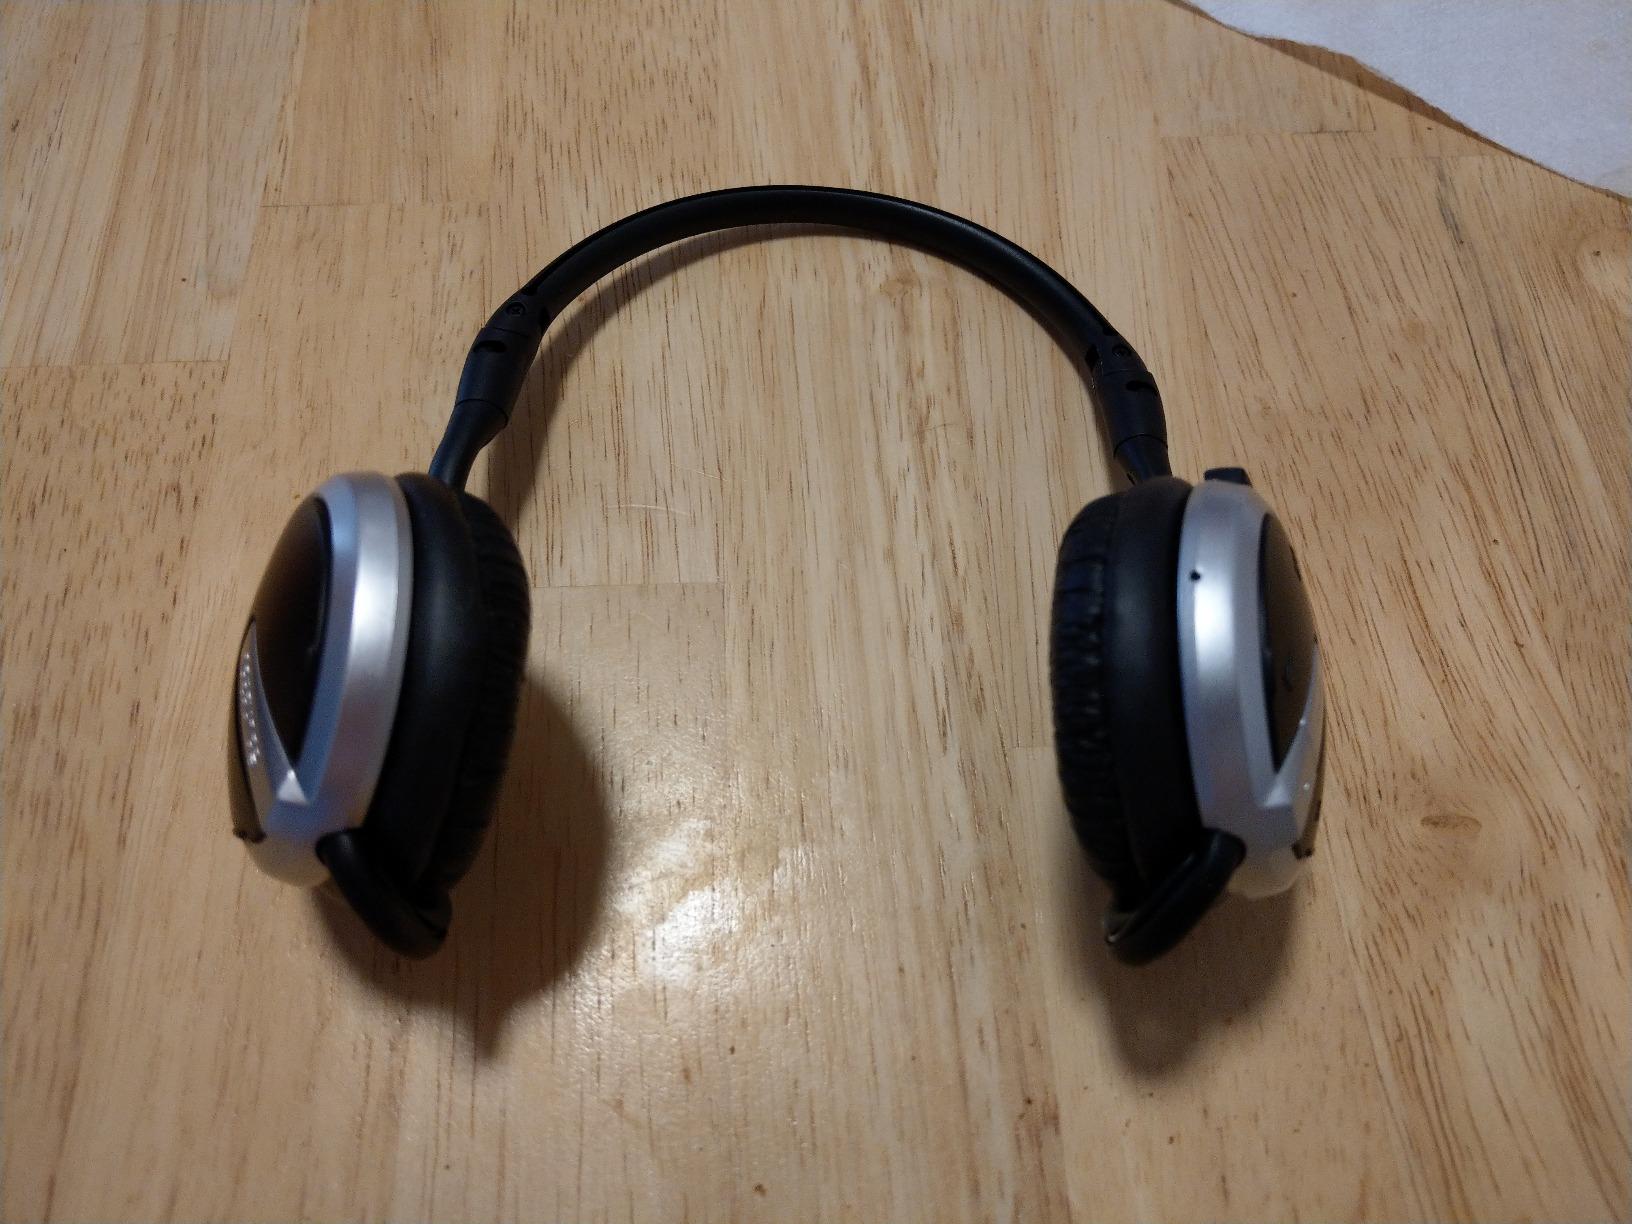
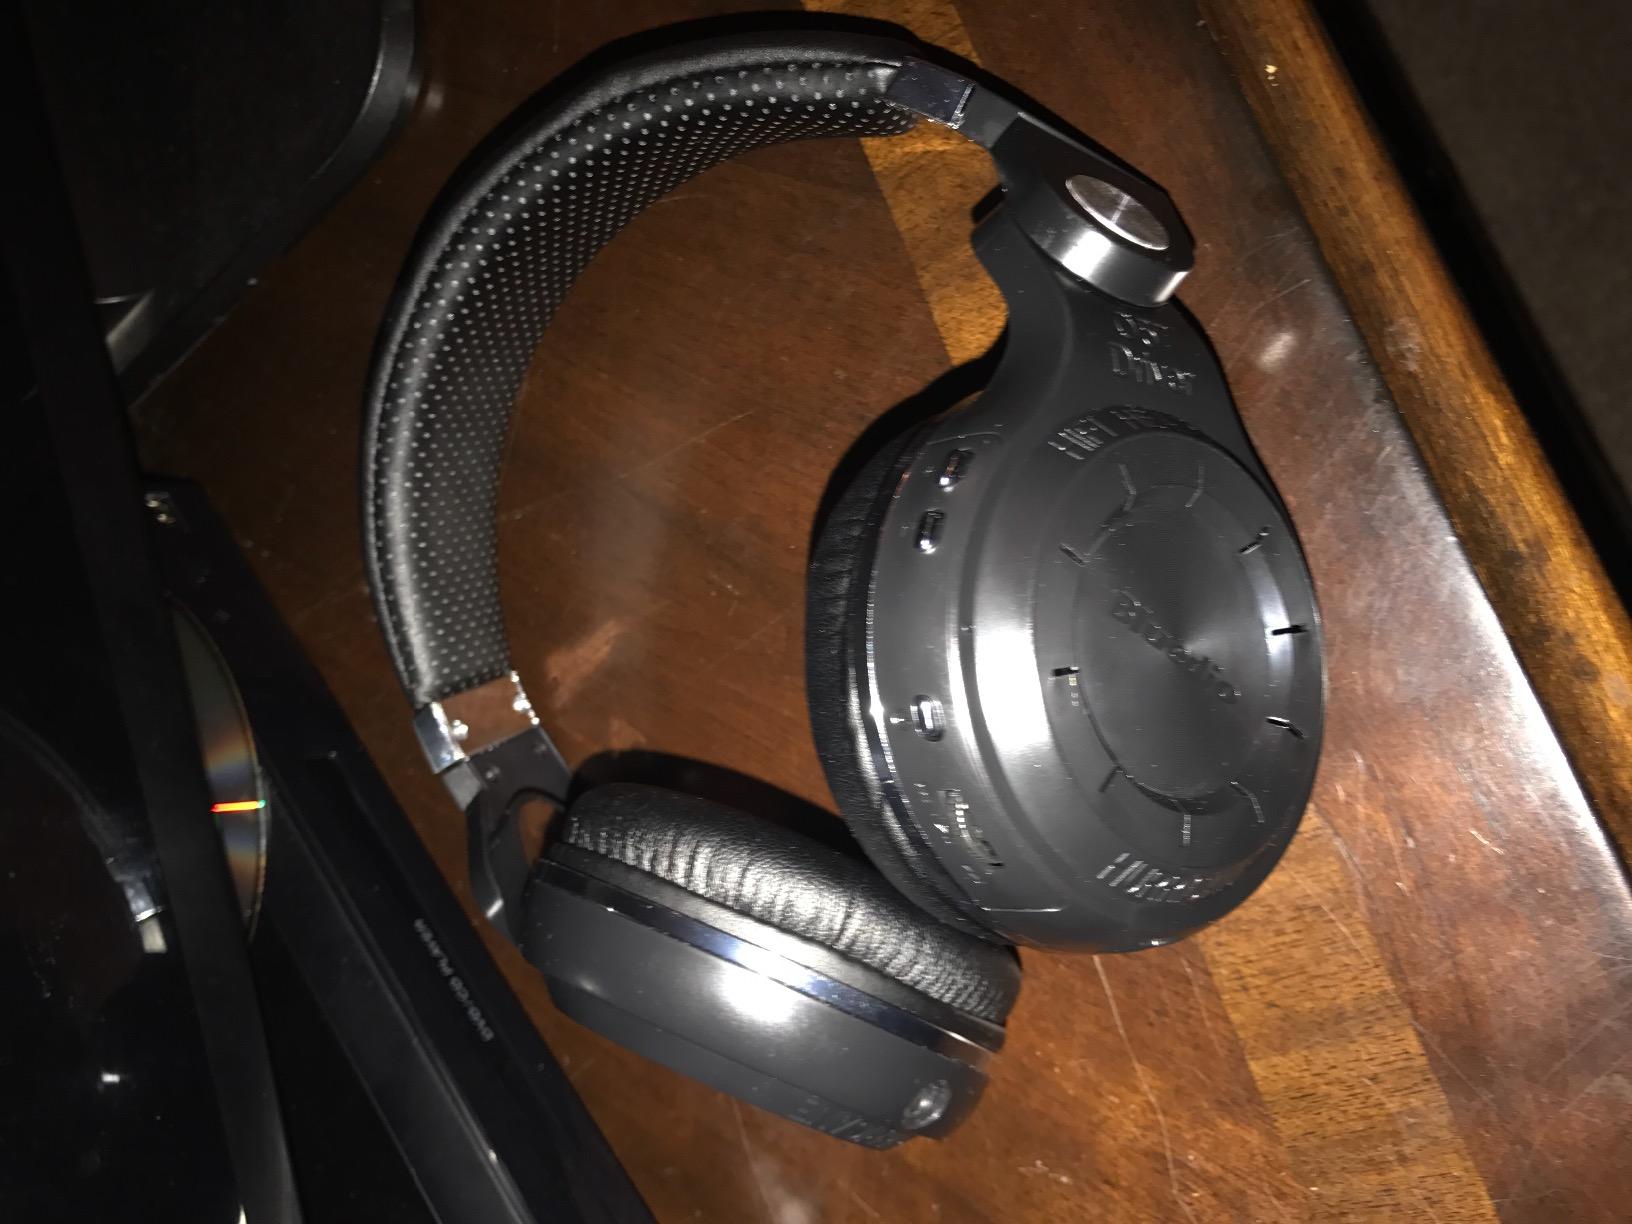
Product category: headphones
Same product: no